William S. Duffey Jr.

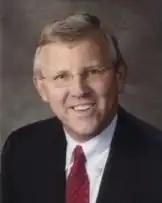

William Simon Duffey Jr. (born 1952) is a former United States district judge of the United States District Court for the Northern District of Georgia.